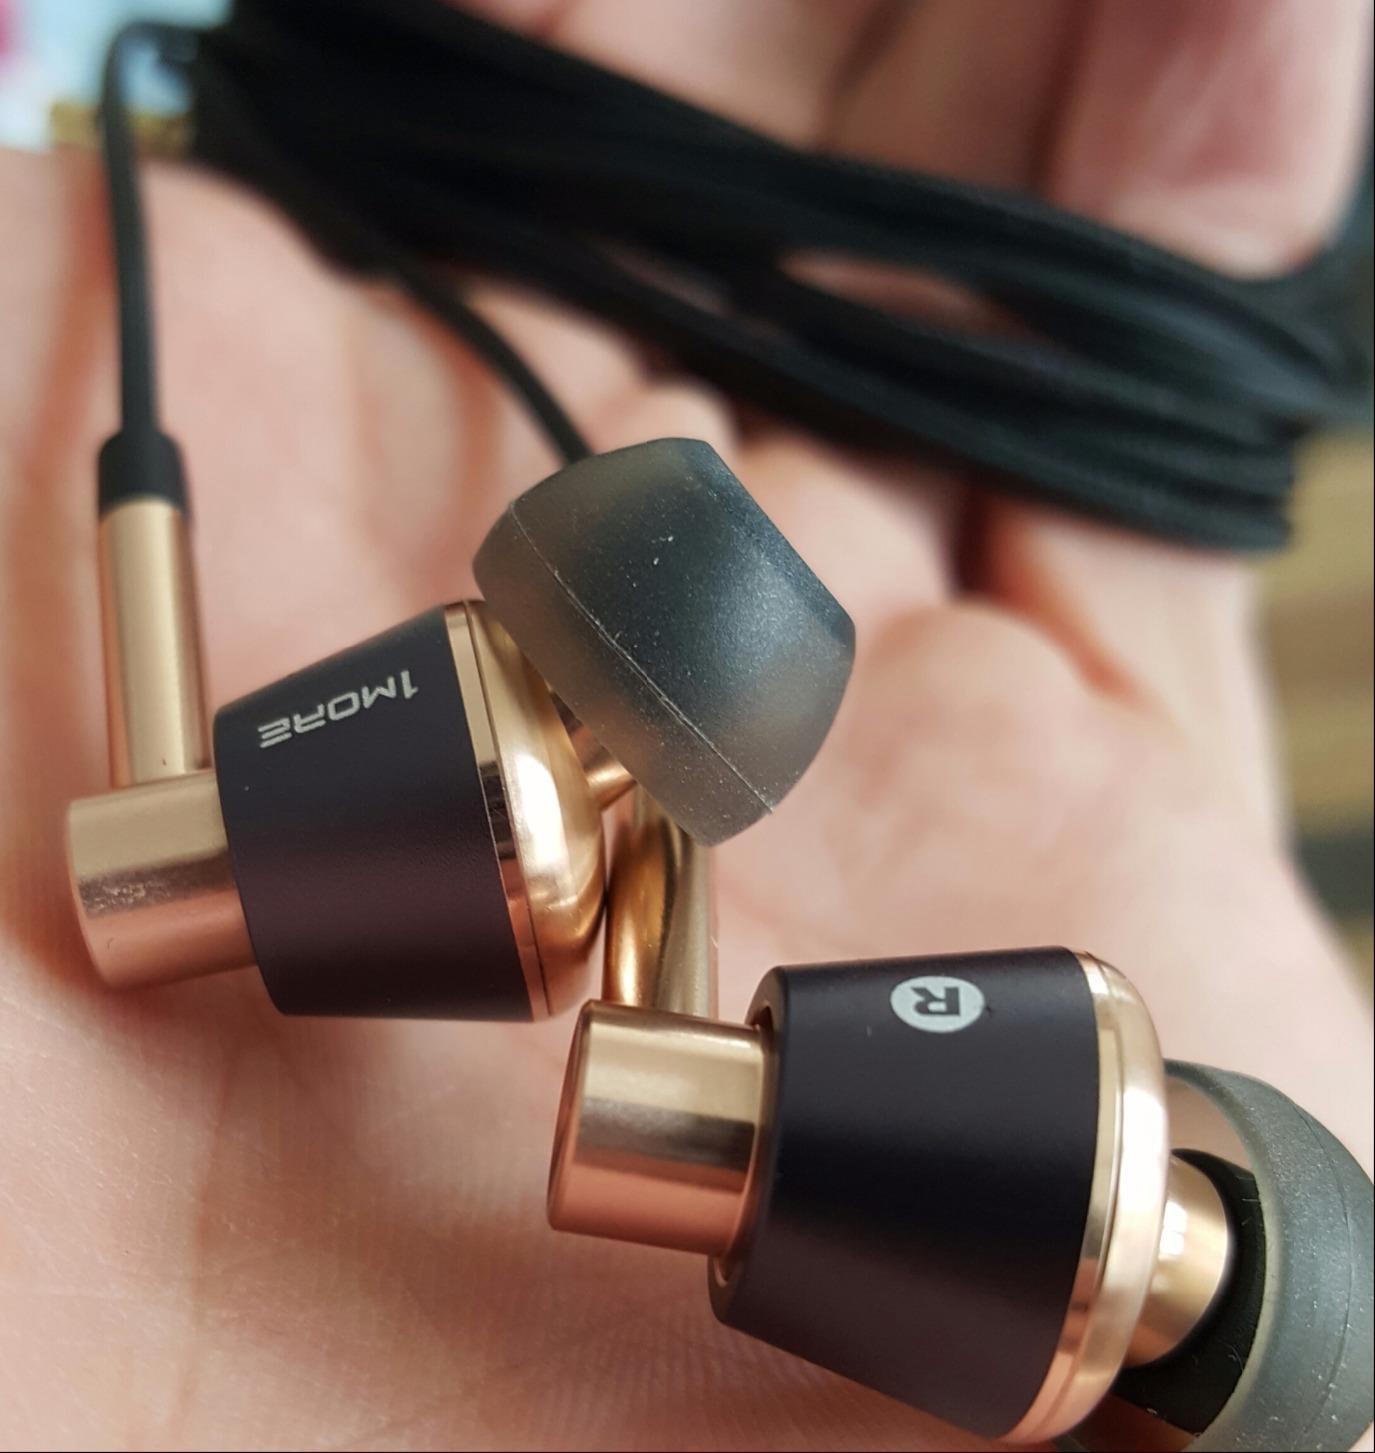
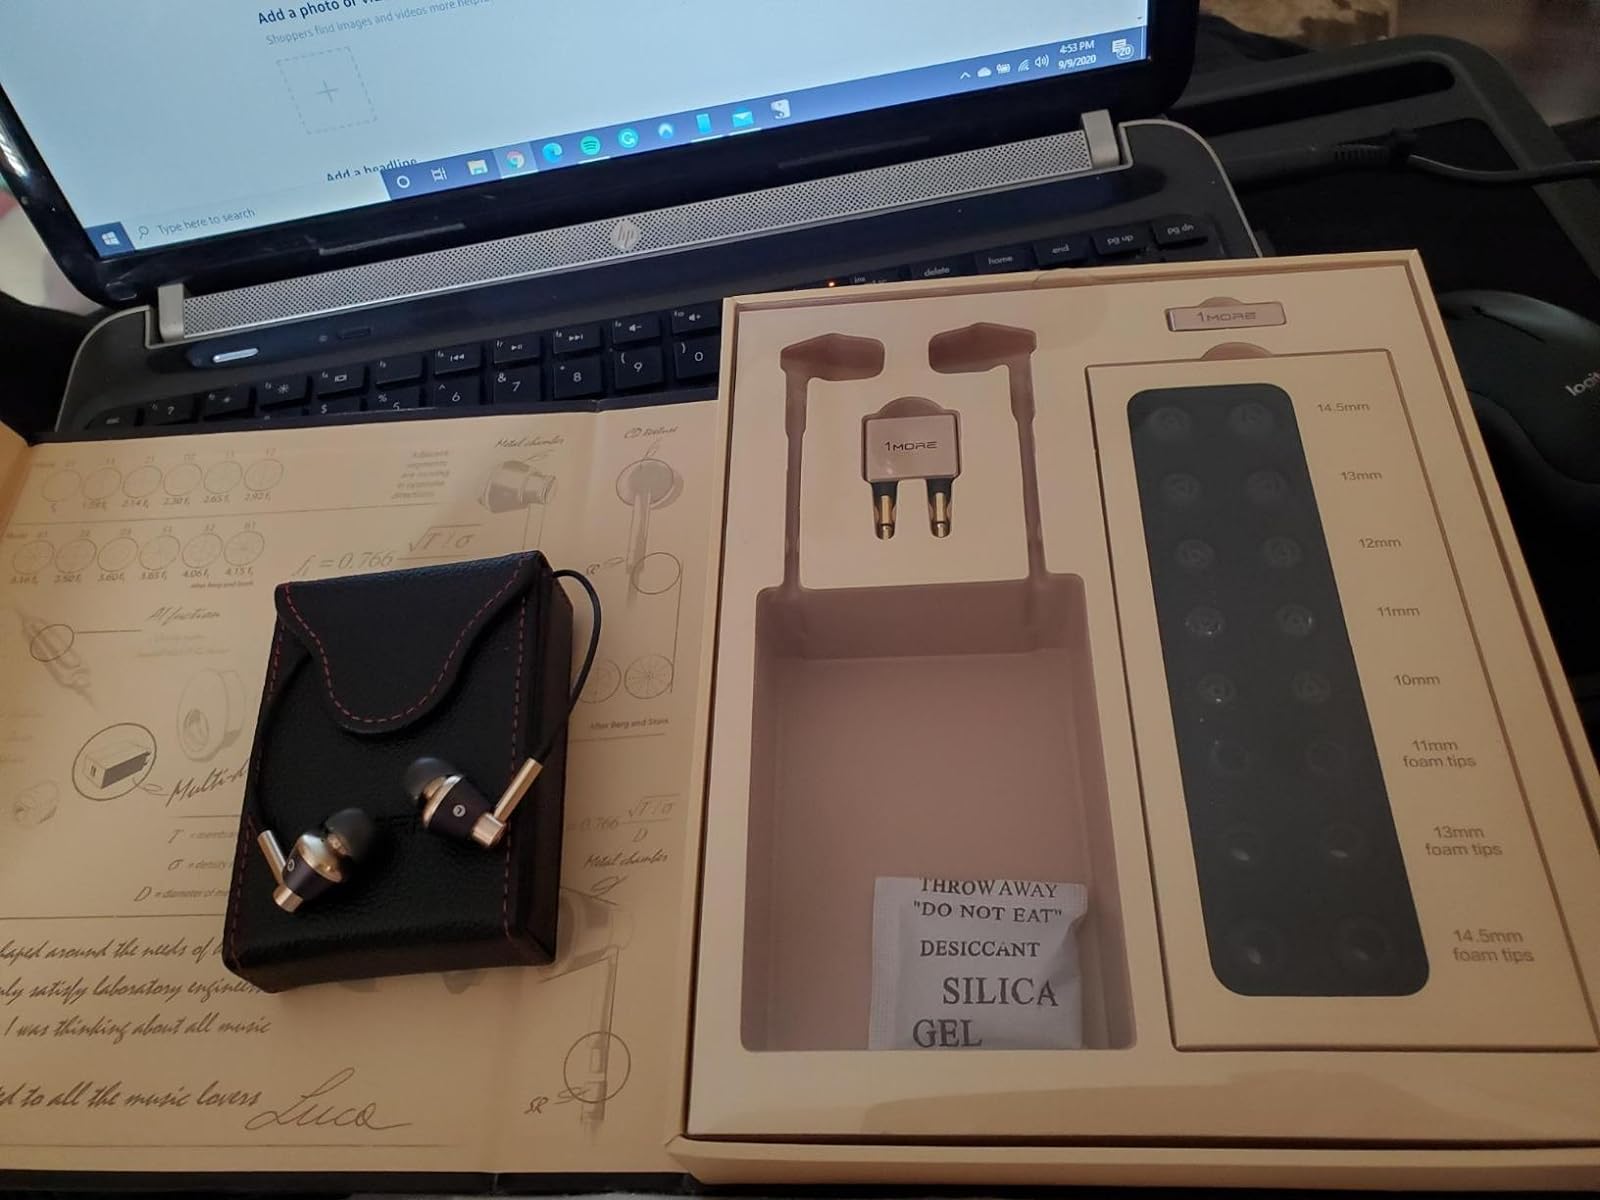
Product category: headphones
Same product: yes